Ffeil

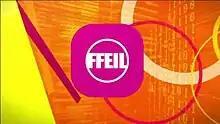
"Ffeil" title card (2020–2023)

is a Welsh language television news programme for children and young people, produced by BBC Cymru Wales for S4C.